Huseyn Shaheed Suhrawardy

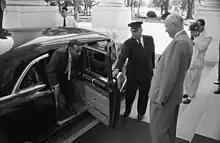
Suhrawardy being received by Dwight D. Eisenhower at the White House

Suhrawardy was appointed law minister in 1953 in the cabinet of Prime Minister Mohammad Ali Bogra. He was in charge of drafting Pakistan's constitution.